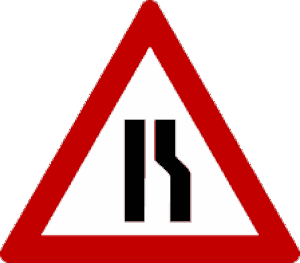
Diagramme de la signalisation routière luxembourgeoise